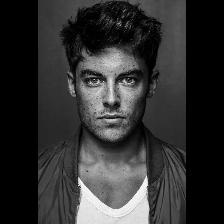
Label: Human